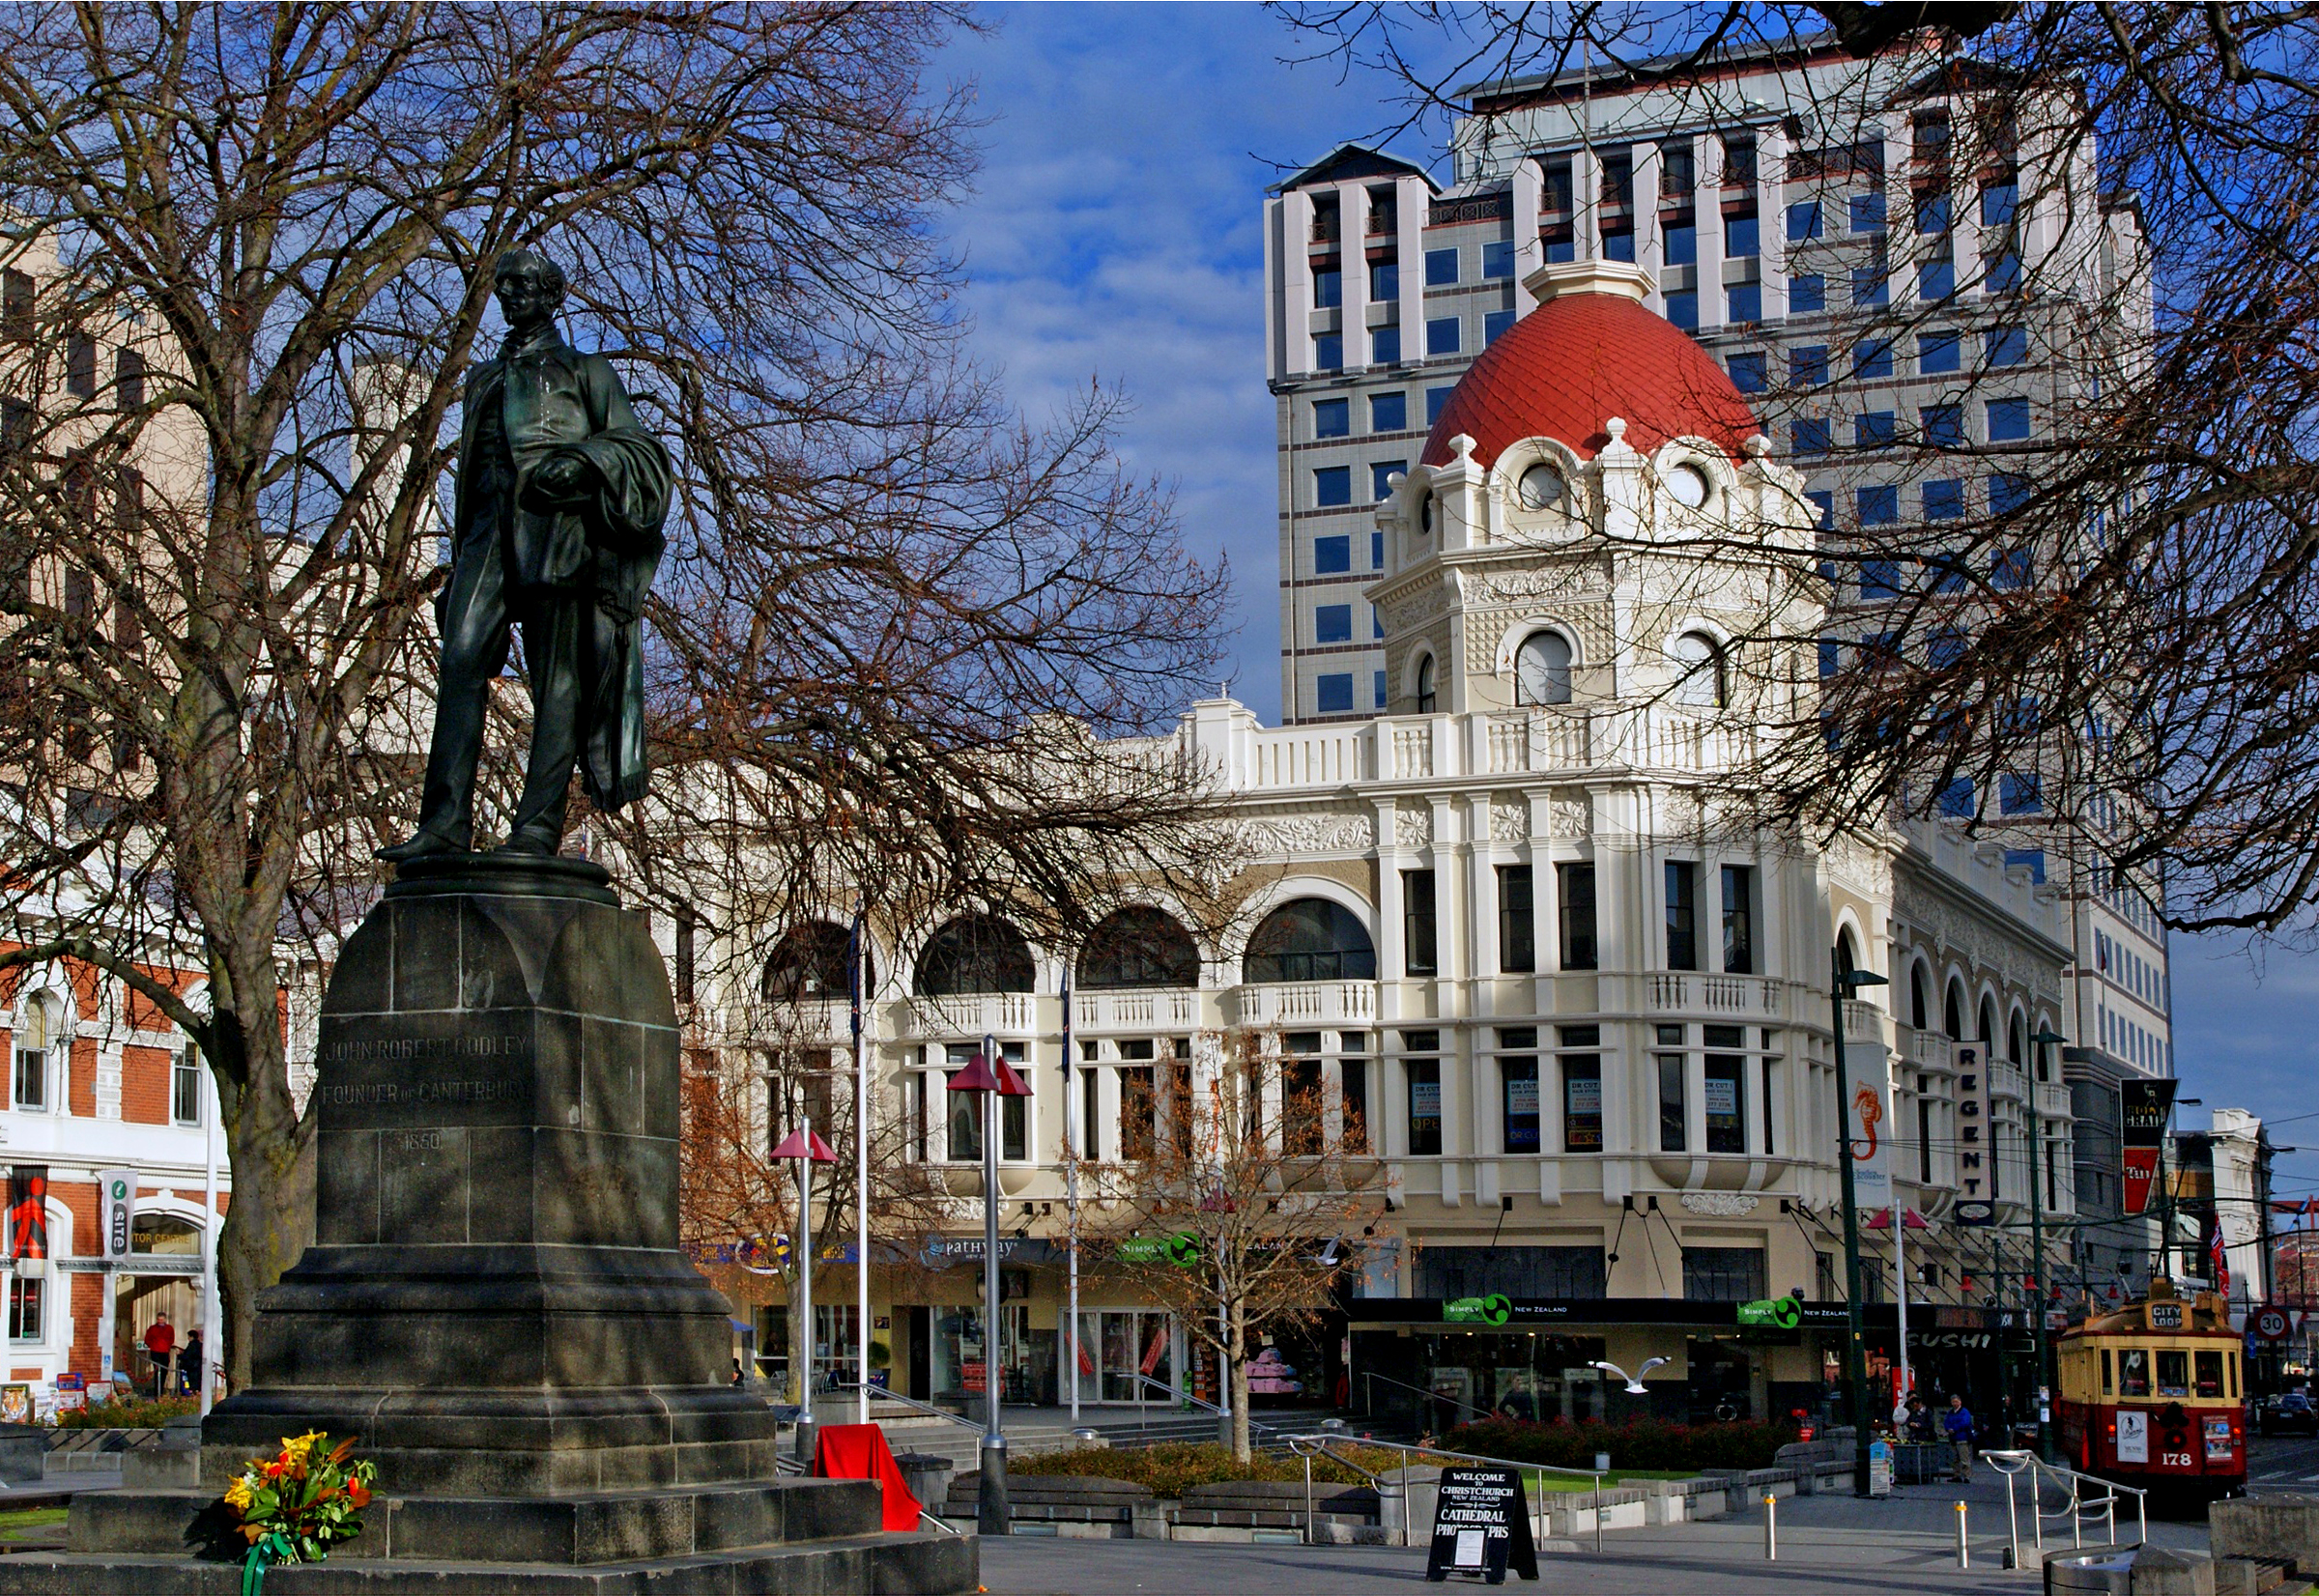
architecture, town, building, city, cityscape, downtown, plaza, landmark, facade, church, cathedral, place of worship, town square, christchurch, streetsofmine, johnrobertgodley, metropolis, neighbourhood, urban area